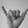
ASL letter: Y